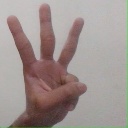
अक्षर: व